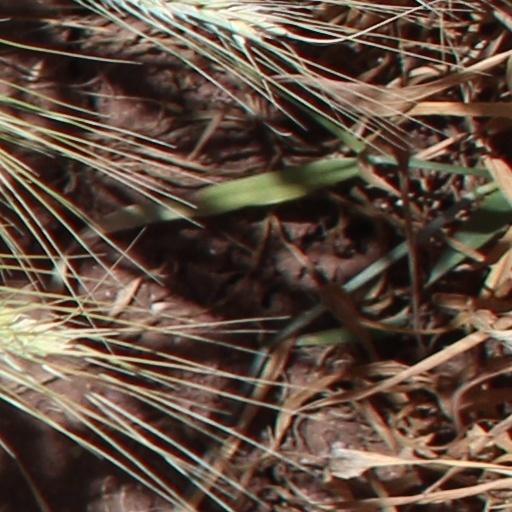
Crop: wheat